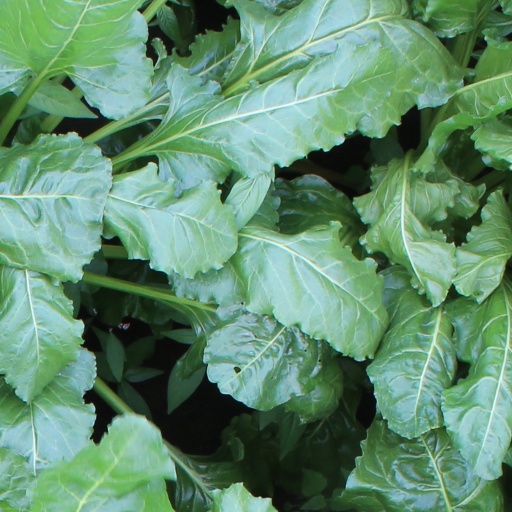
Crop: sugar beet